Natuna Sea

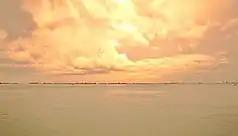
Natuna Sea

In July 2017, Indonesia renamed the northern reaches of its exclusive economic zone in the South China Sea as the "North Natuna Sea", which is located north of the Indonesian Natuna Regency, bordering southern Vietnam's exclusive economic zone. The North Natuna Sea is located between the Natuna Islands and Cape Cà Mau on the southern tip of the Mekong Delta in Vietnam.